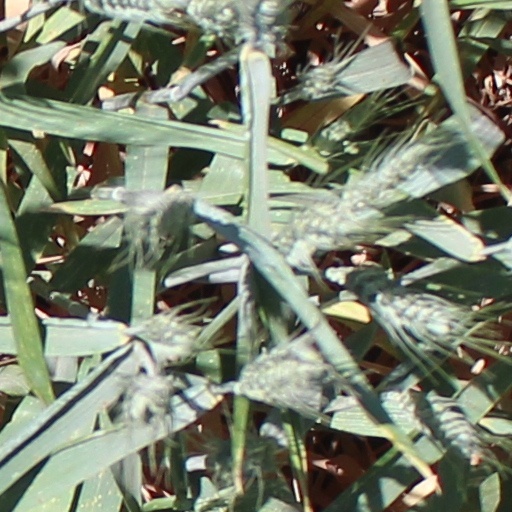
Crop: wheat